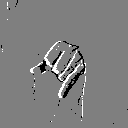
ASL letter: j